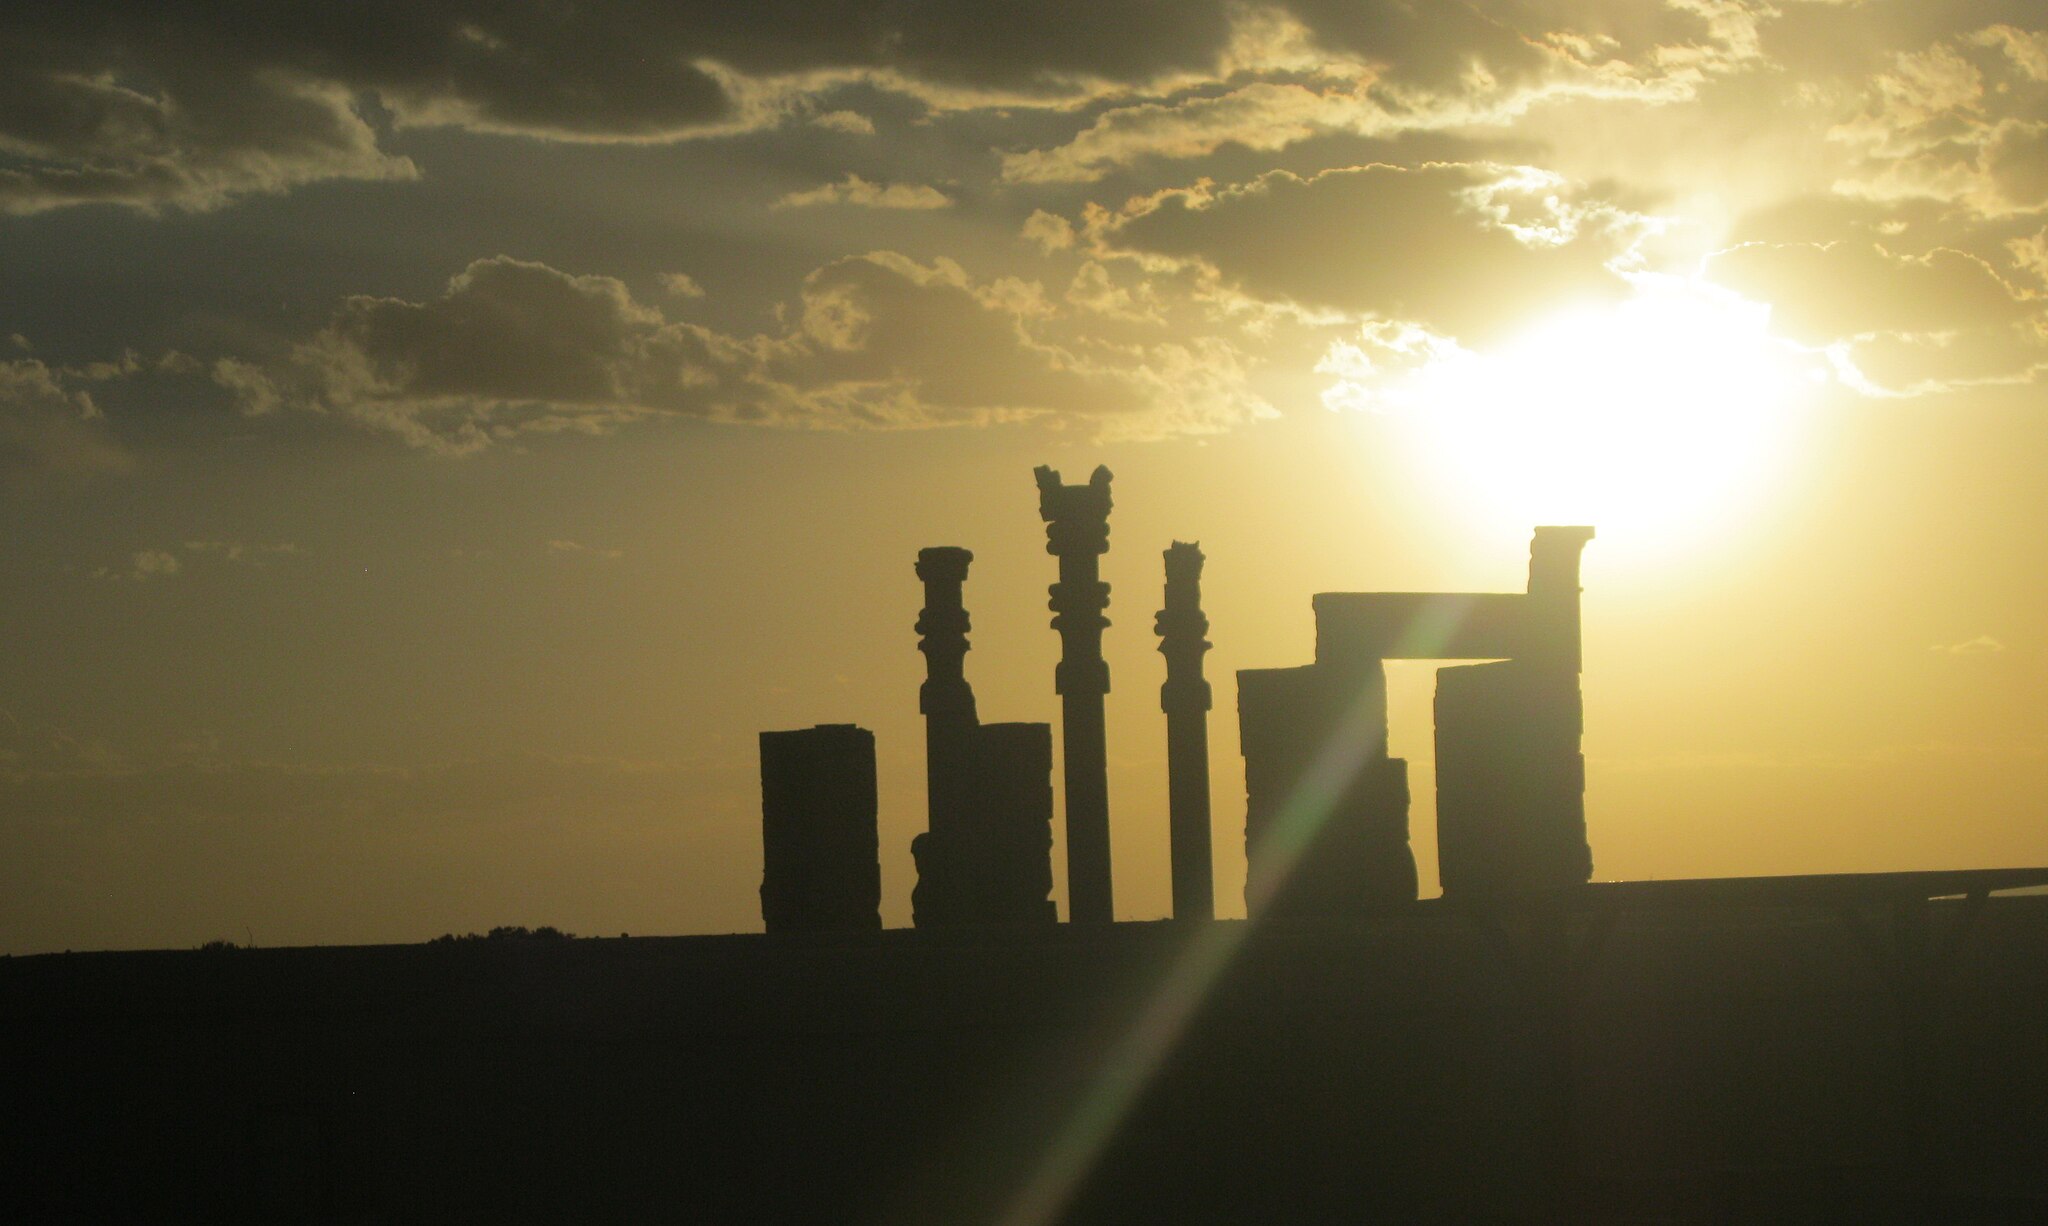
Title: Marv dasht, perspolise 06
Date: 2015-08-04 16:47:37
Categories: Self-published work, Images from Wiki Loves Monuments 2017, Cultural heritage monuments in Iran with known IDs, Uploaded via Campaign:wlm-ir, Images from Wiki Loves Monuments 2017 in Iran, 2015 in Persepolis, Images from Wiki Loves Monuments missing SDC depicts, Images from Wiki Loves Monuments missing SDC location of creation, Cultural heritage monuments in Iran missing SDC location of creation, Cultural heritage monuments in Iran missing SDC depicts, Remote views of Gate of All Nations